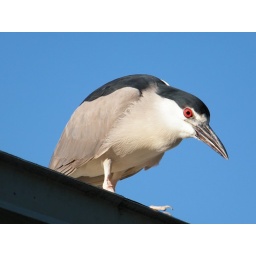
night heron against the blue sky